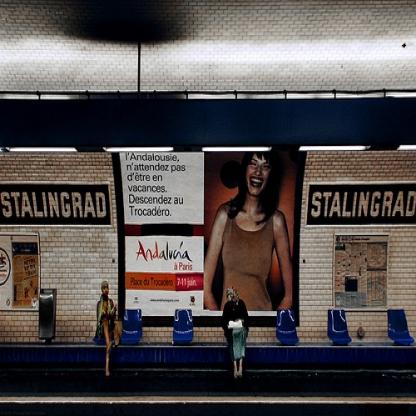
Scene: Indoor